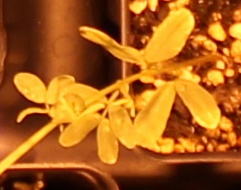
Label: Lentil